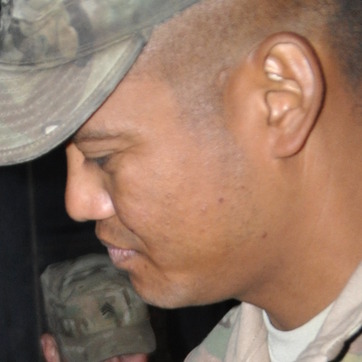
Material: skin